Tom Grieve

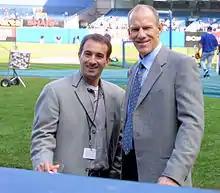
Grieve (right) alongside former Rangers commentator Josh Lewin

Since 1995, Grieve has served as the color commentator for the Texas Rangers, which is the longest tenure of any TV broadcaster in Texas Rangers club history. Since 2017, he has split duties with C.J. Nitkowski. He announced his retirement after the 2022 season.